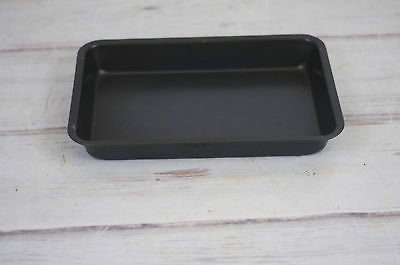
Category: toaster